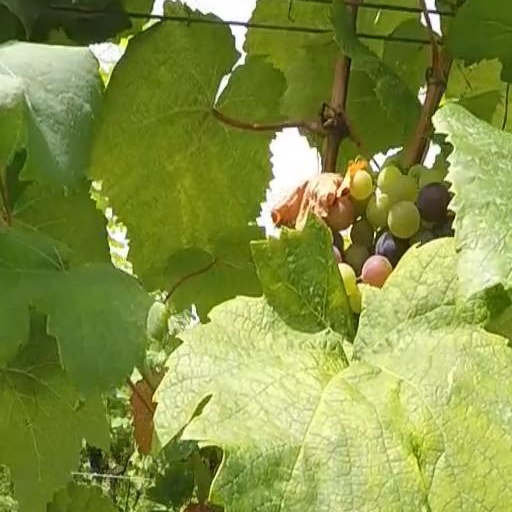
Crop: grape